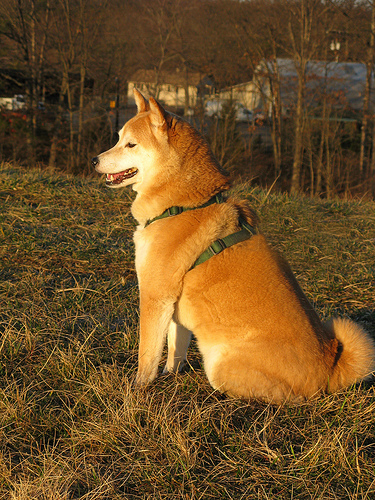
Breed: shiba inu